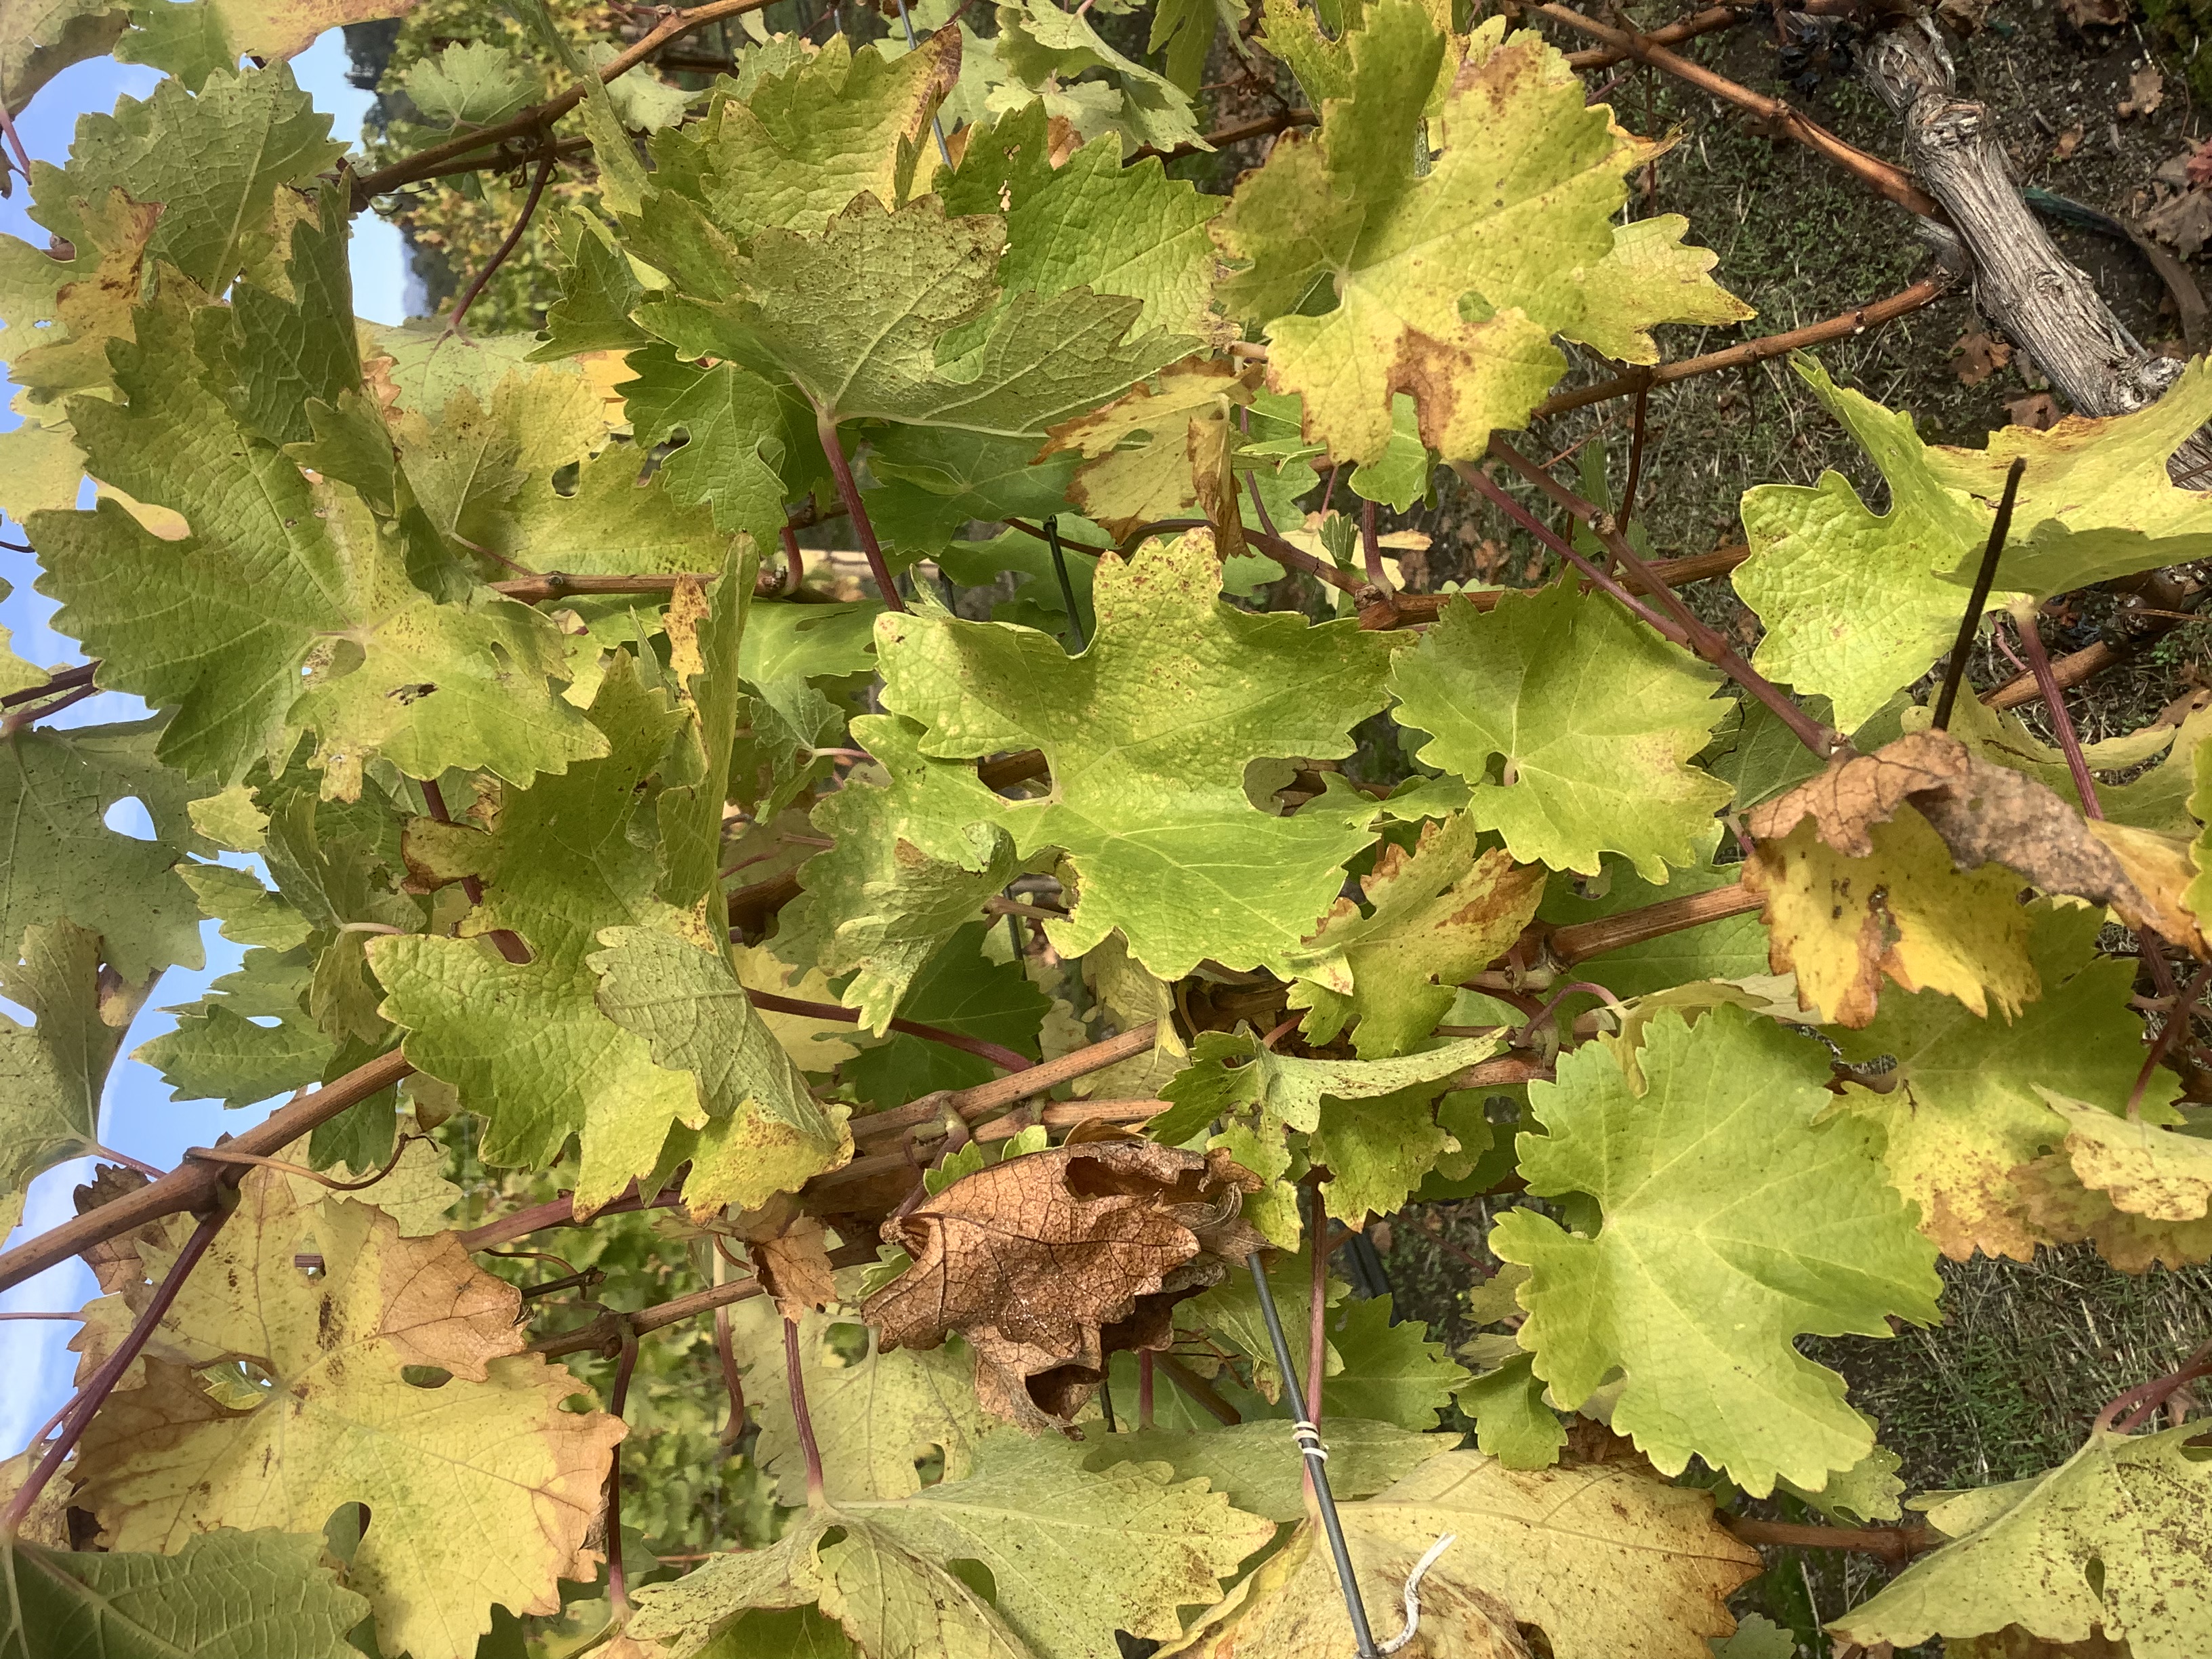
Label: No Virus